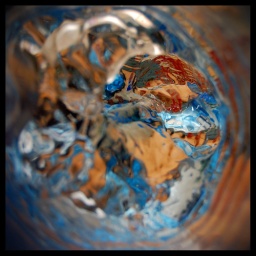
water in a plastic bottle